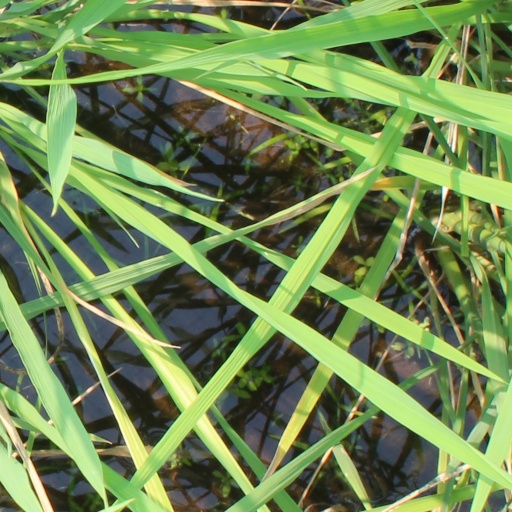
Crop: rice